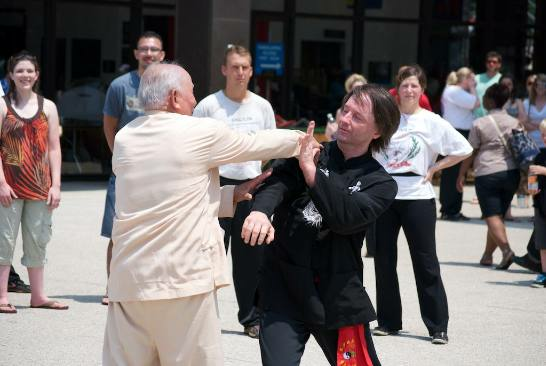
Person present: Yes